Dancing Towers

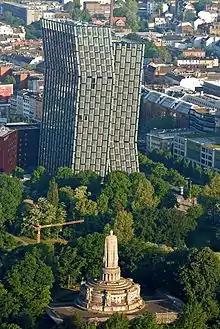
Aerial view of the Dancing Towers, Bismarck Monument to the foreground

The buildings at 1, Reeperbahn are located in a triangle of the streets of Reeperbahn, Zirkusweg and Beim Trichter near the area of former Hamburg city walls (Wallanlagen, today part of Hamburg Wallring). Nearby the square of Spielbudenplatz and St. Pauli station as well as Heiligengeistfeld are located.